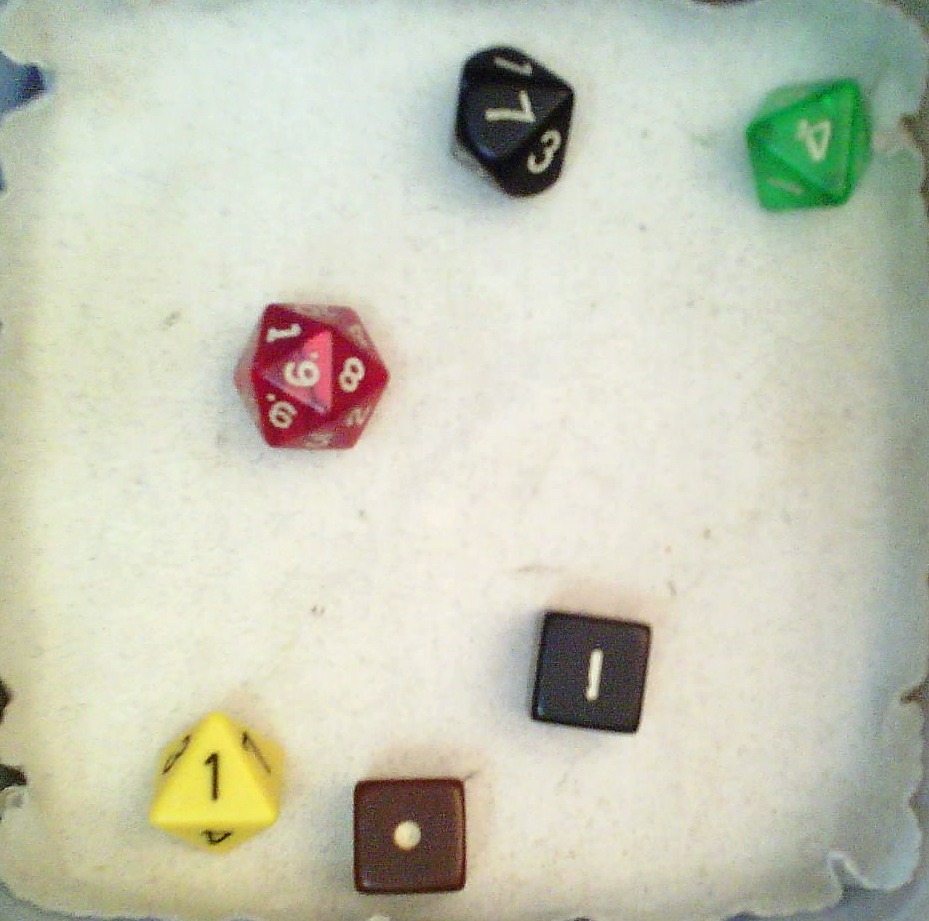
Dice in frame:
type: d20
value: 6
type: d4
value: 1
type: d8
value: 4
type: d10
value: 7
type: d6
value: 1
type: d6
value: 1
Label source: human
Face values trusted: yes